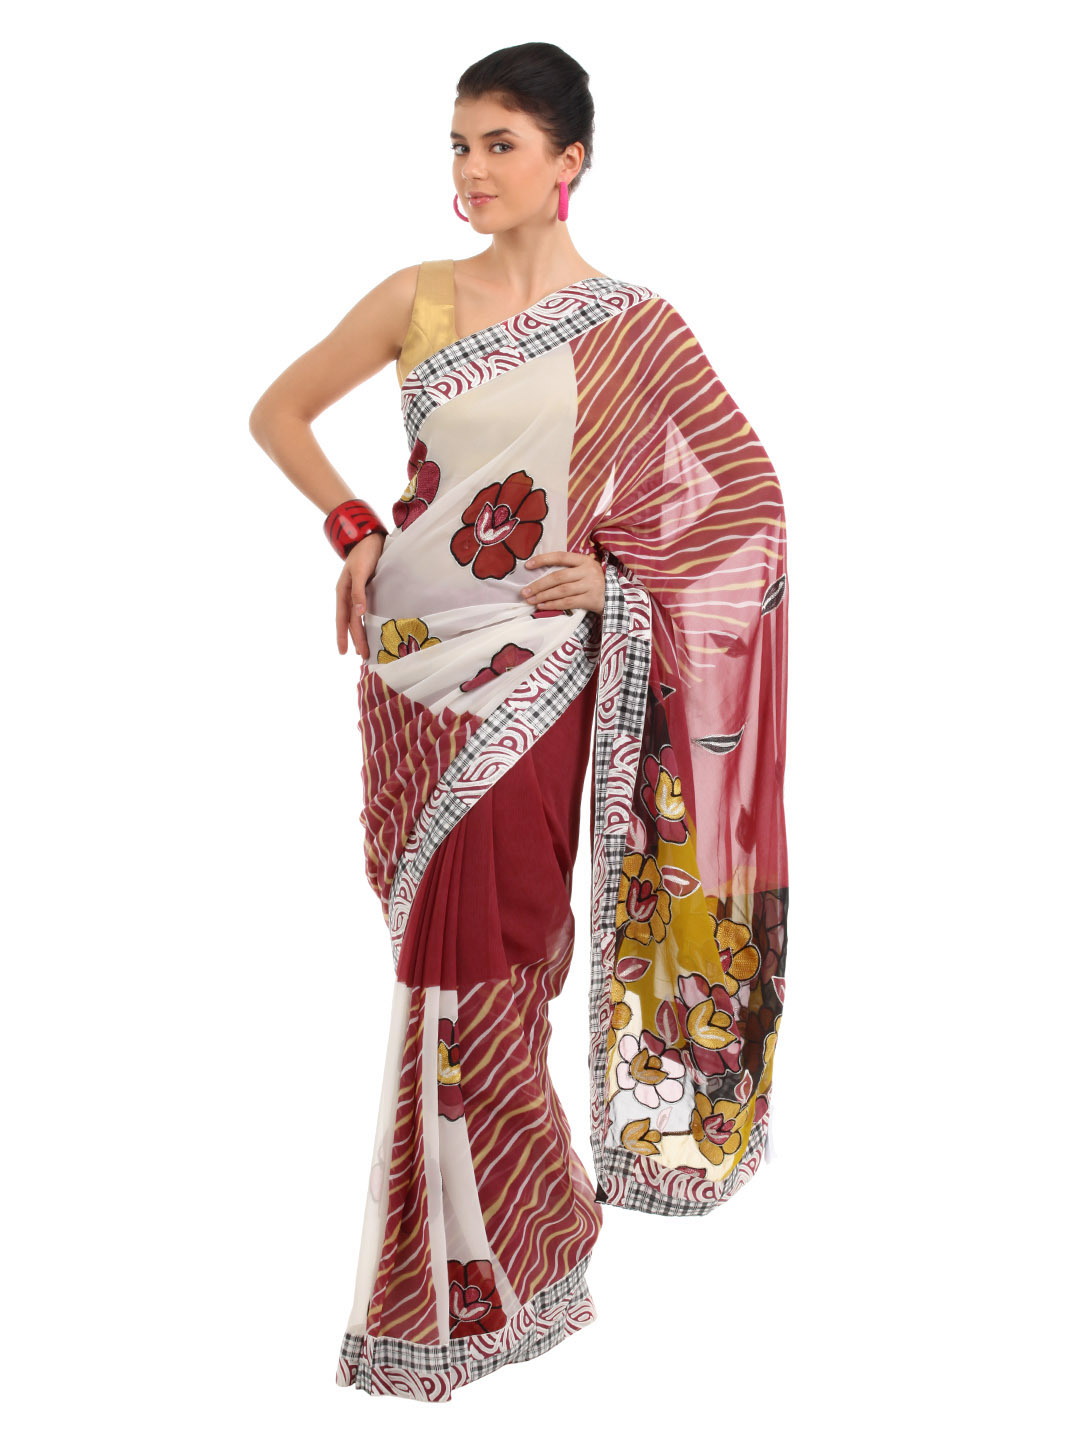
FNF Multi Coloured Sari
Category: Apparel / Saree / Sarees
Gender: Women
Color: Multi
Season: Fall 2012
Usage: Ethnic